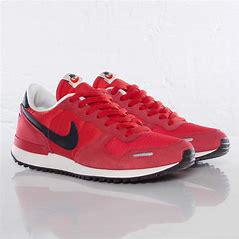
Brand: Nike
Model: Air Vortex